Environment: real
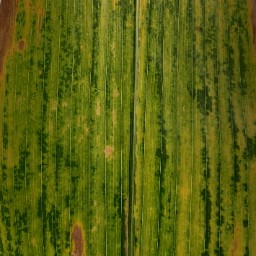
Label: lethal_necrosis